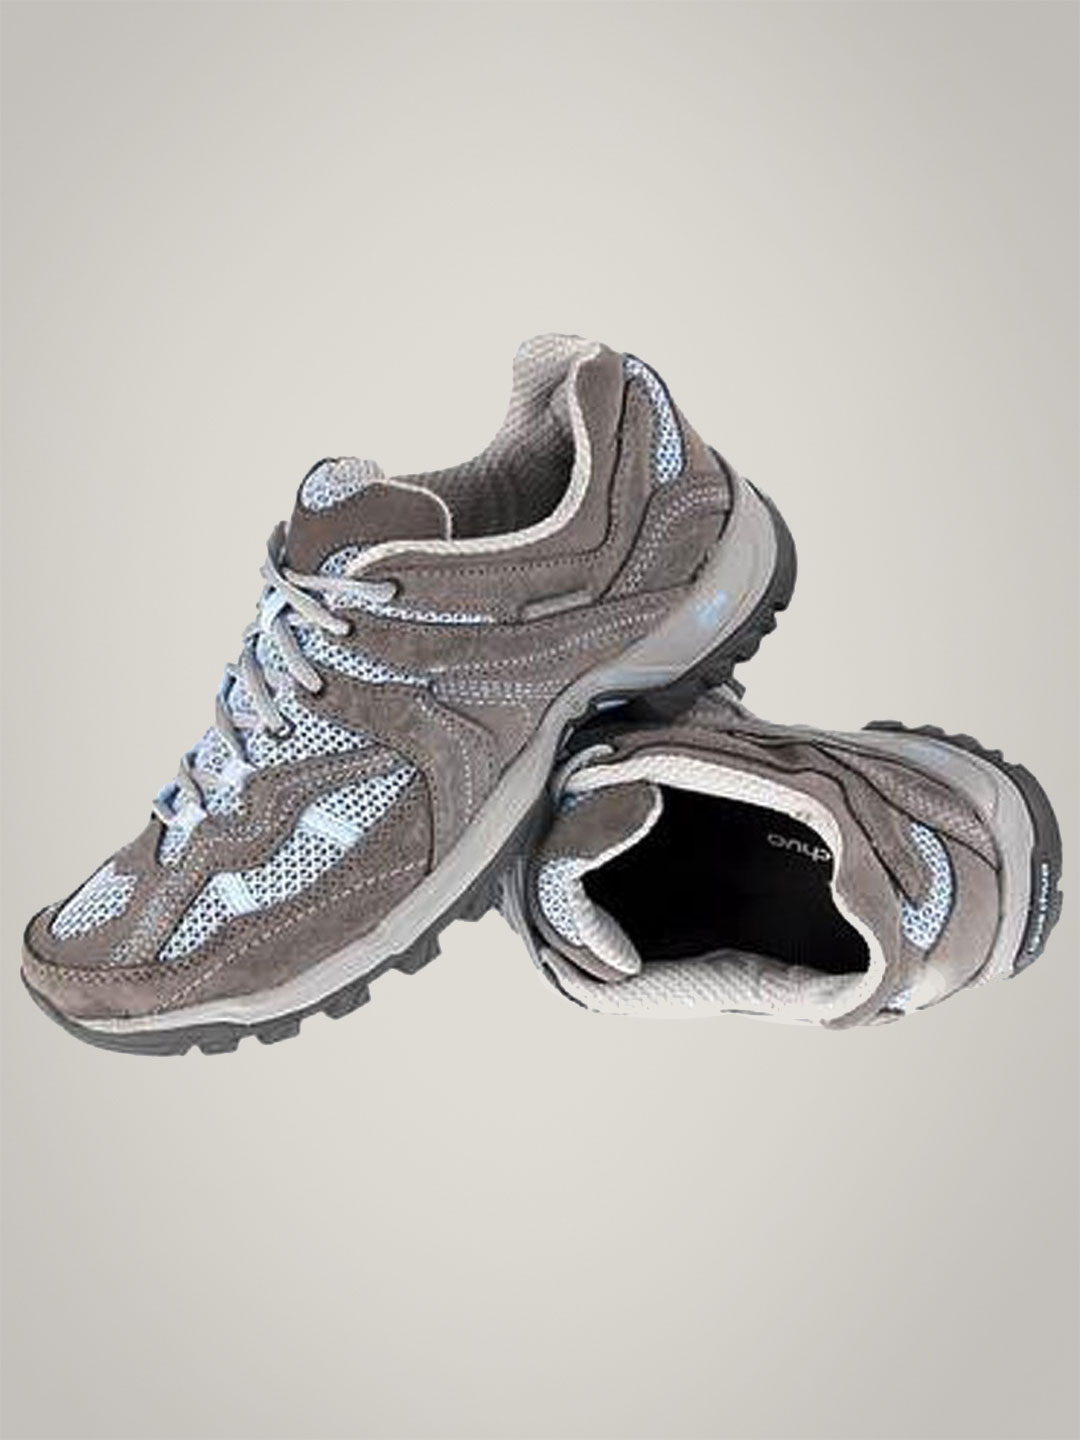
Quechua Arpenaz Flex  Lady Grey
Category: Footwear / Shoes / Sports Shoes
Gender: Women
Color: Blue
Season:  2011
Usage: Sports